Bird visual acuity rendering: 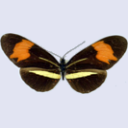
Butterfly visual acuity rendering: 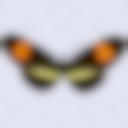
Species: erato
Subspecies: phyllis
Sex: female
View: dorsal
Hybrid status: subspecies synonym
Locality: Villa Maria - Diamantino BRA MO
Coordinates: -16.083, -57.7